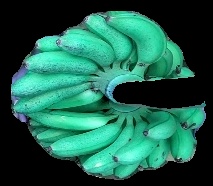
Variety: rasbale
Grade: grade1